2012 Czech regional elections

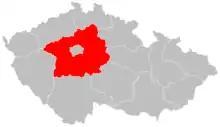

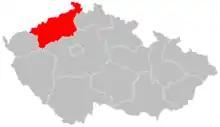

Czech Social Democratic Party won 2008 election in region with 32.78% of votes and formed coalition with Civic Democratic Party and Mirko Bernas who left Severočeši.cz.